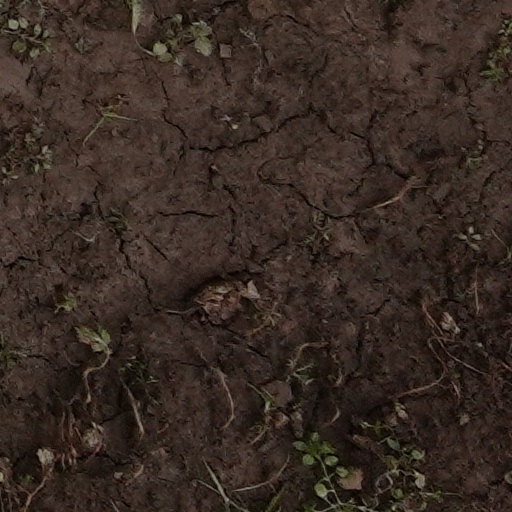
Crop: wheat